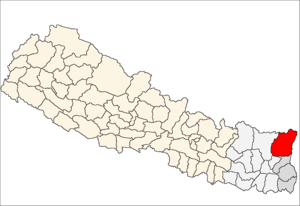
Le district de Taplejung – en népalais : ताप्लेजुङ जिल्ला – est l'un des 75 districts du Népal. Il est rattaché à la zone de Mechi et à la région de développement Est. La population du district s'élevait à 127 461 habitants en 2011.